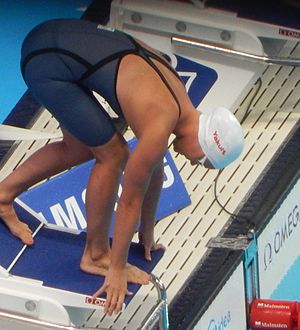
Pernille Blume
Pernille Blume er en dansk elitesvømmer, der har deltaget i sommer-OL 2012 i 50, 100 og 200 meter fri, 4×100 meter fri og 4×100 meter medley. Hun har senest deltaget i sommer-OL i Rio de Janeiro 2016, hvor hun vandt guld i 50 meter fri og bronze i 4×100 meter medley. Hun er meldt ind i klubben Sigma Nordsjælland.